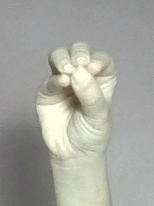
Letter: ha